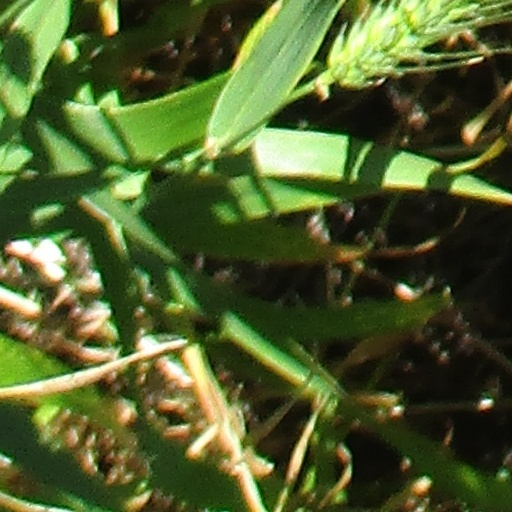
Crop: wheat